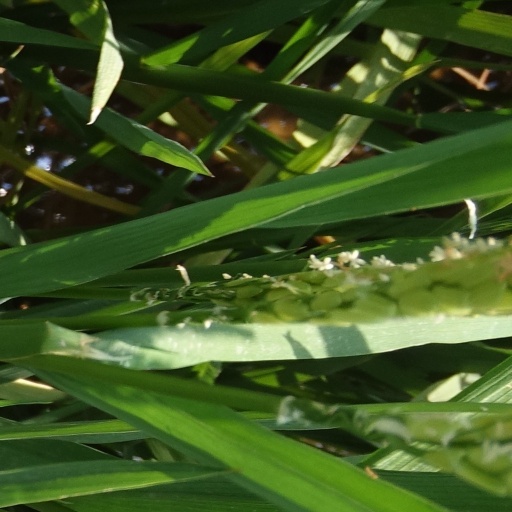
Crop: rice